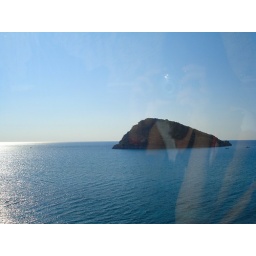
Incl. weerspiegeling in het raam van de bus :') In Turkije - 9 mei '08